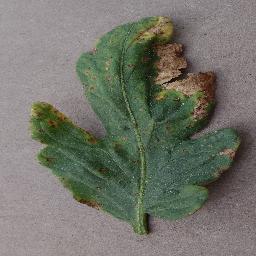
Label: Tomato___Bacterial_spot